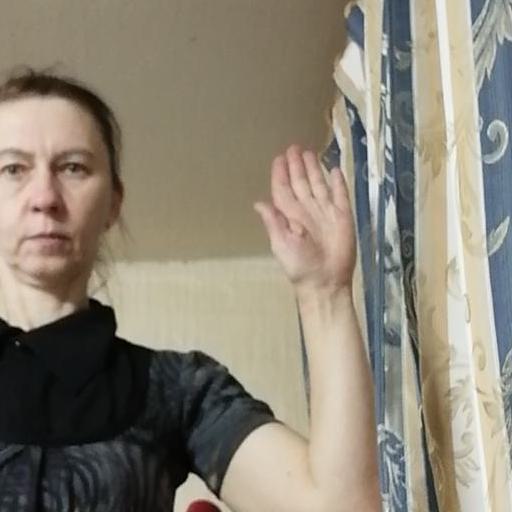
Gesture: stop